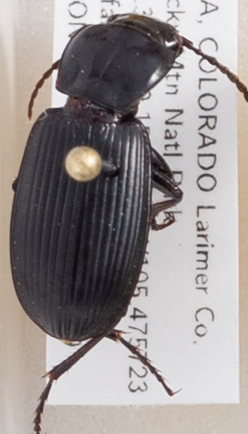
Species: Pterostichus protractus
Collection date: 2018-07-09
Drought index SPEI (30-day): -0.71
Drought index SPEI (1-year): -1.01
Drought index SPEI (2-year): -0.71